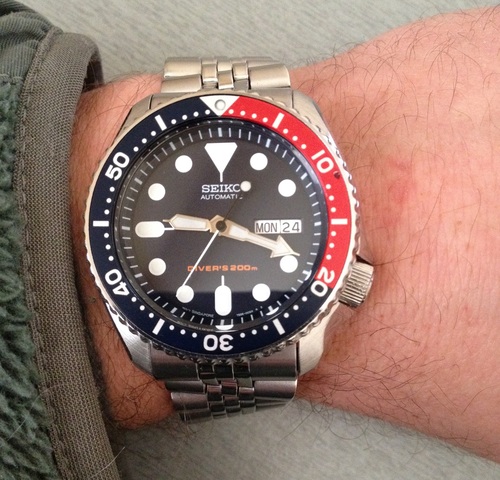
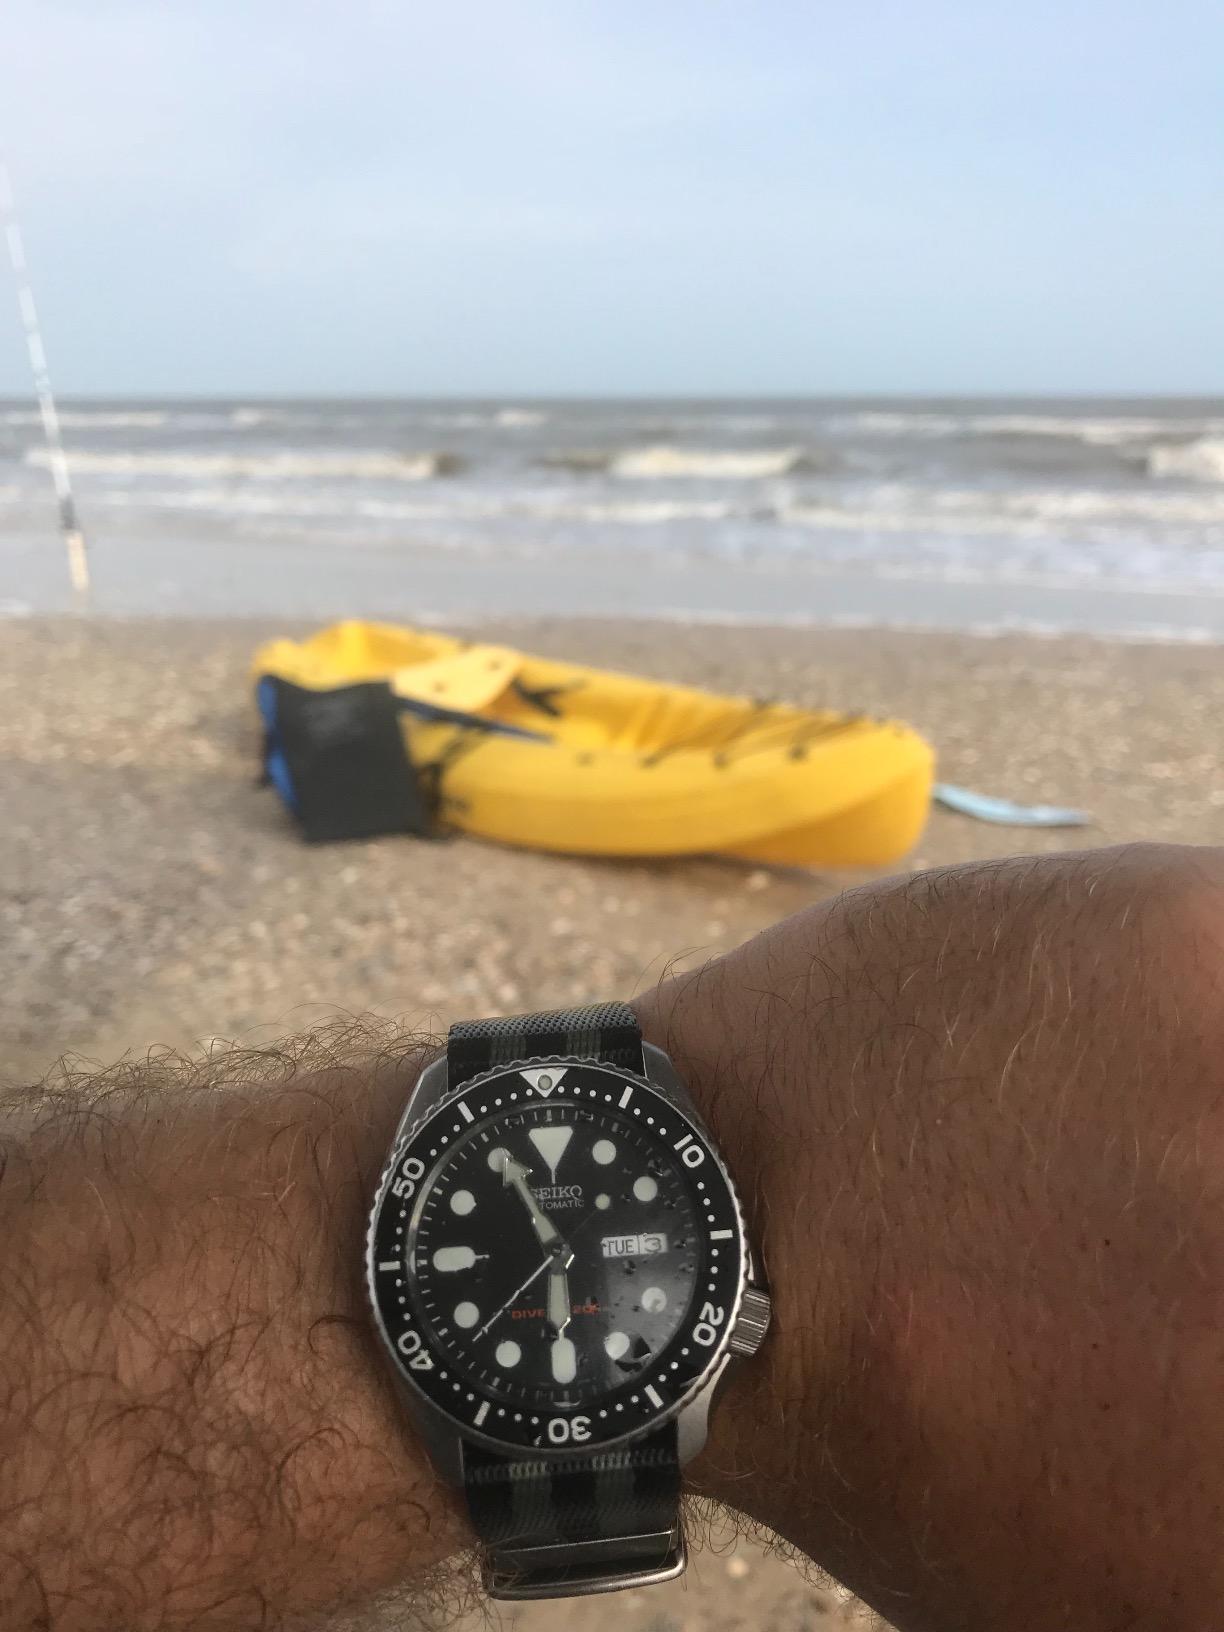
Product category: accessories_watch
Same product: no